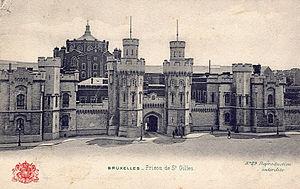
Prison de Saint-Gilles (Bruxelles, Belgique) construite entre 1878 et 1884. Carte postale ancienne tombée dans le domaine public
La prison de Saint-Gilles est une maison d'arrêt de Belgique située aux confins des communes de Saint-Gilles, Ixelles, Forest en région bruxelloise. Elle héberge toutefois un nombre limité de condamnés. Elle dispose également d'un centre médico-chirurgical prenant en charge les patients d'autres prisons.
28 mai : création de la Société nationale des chemins de fer vicinaux.